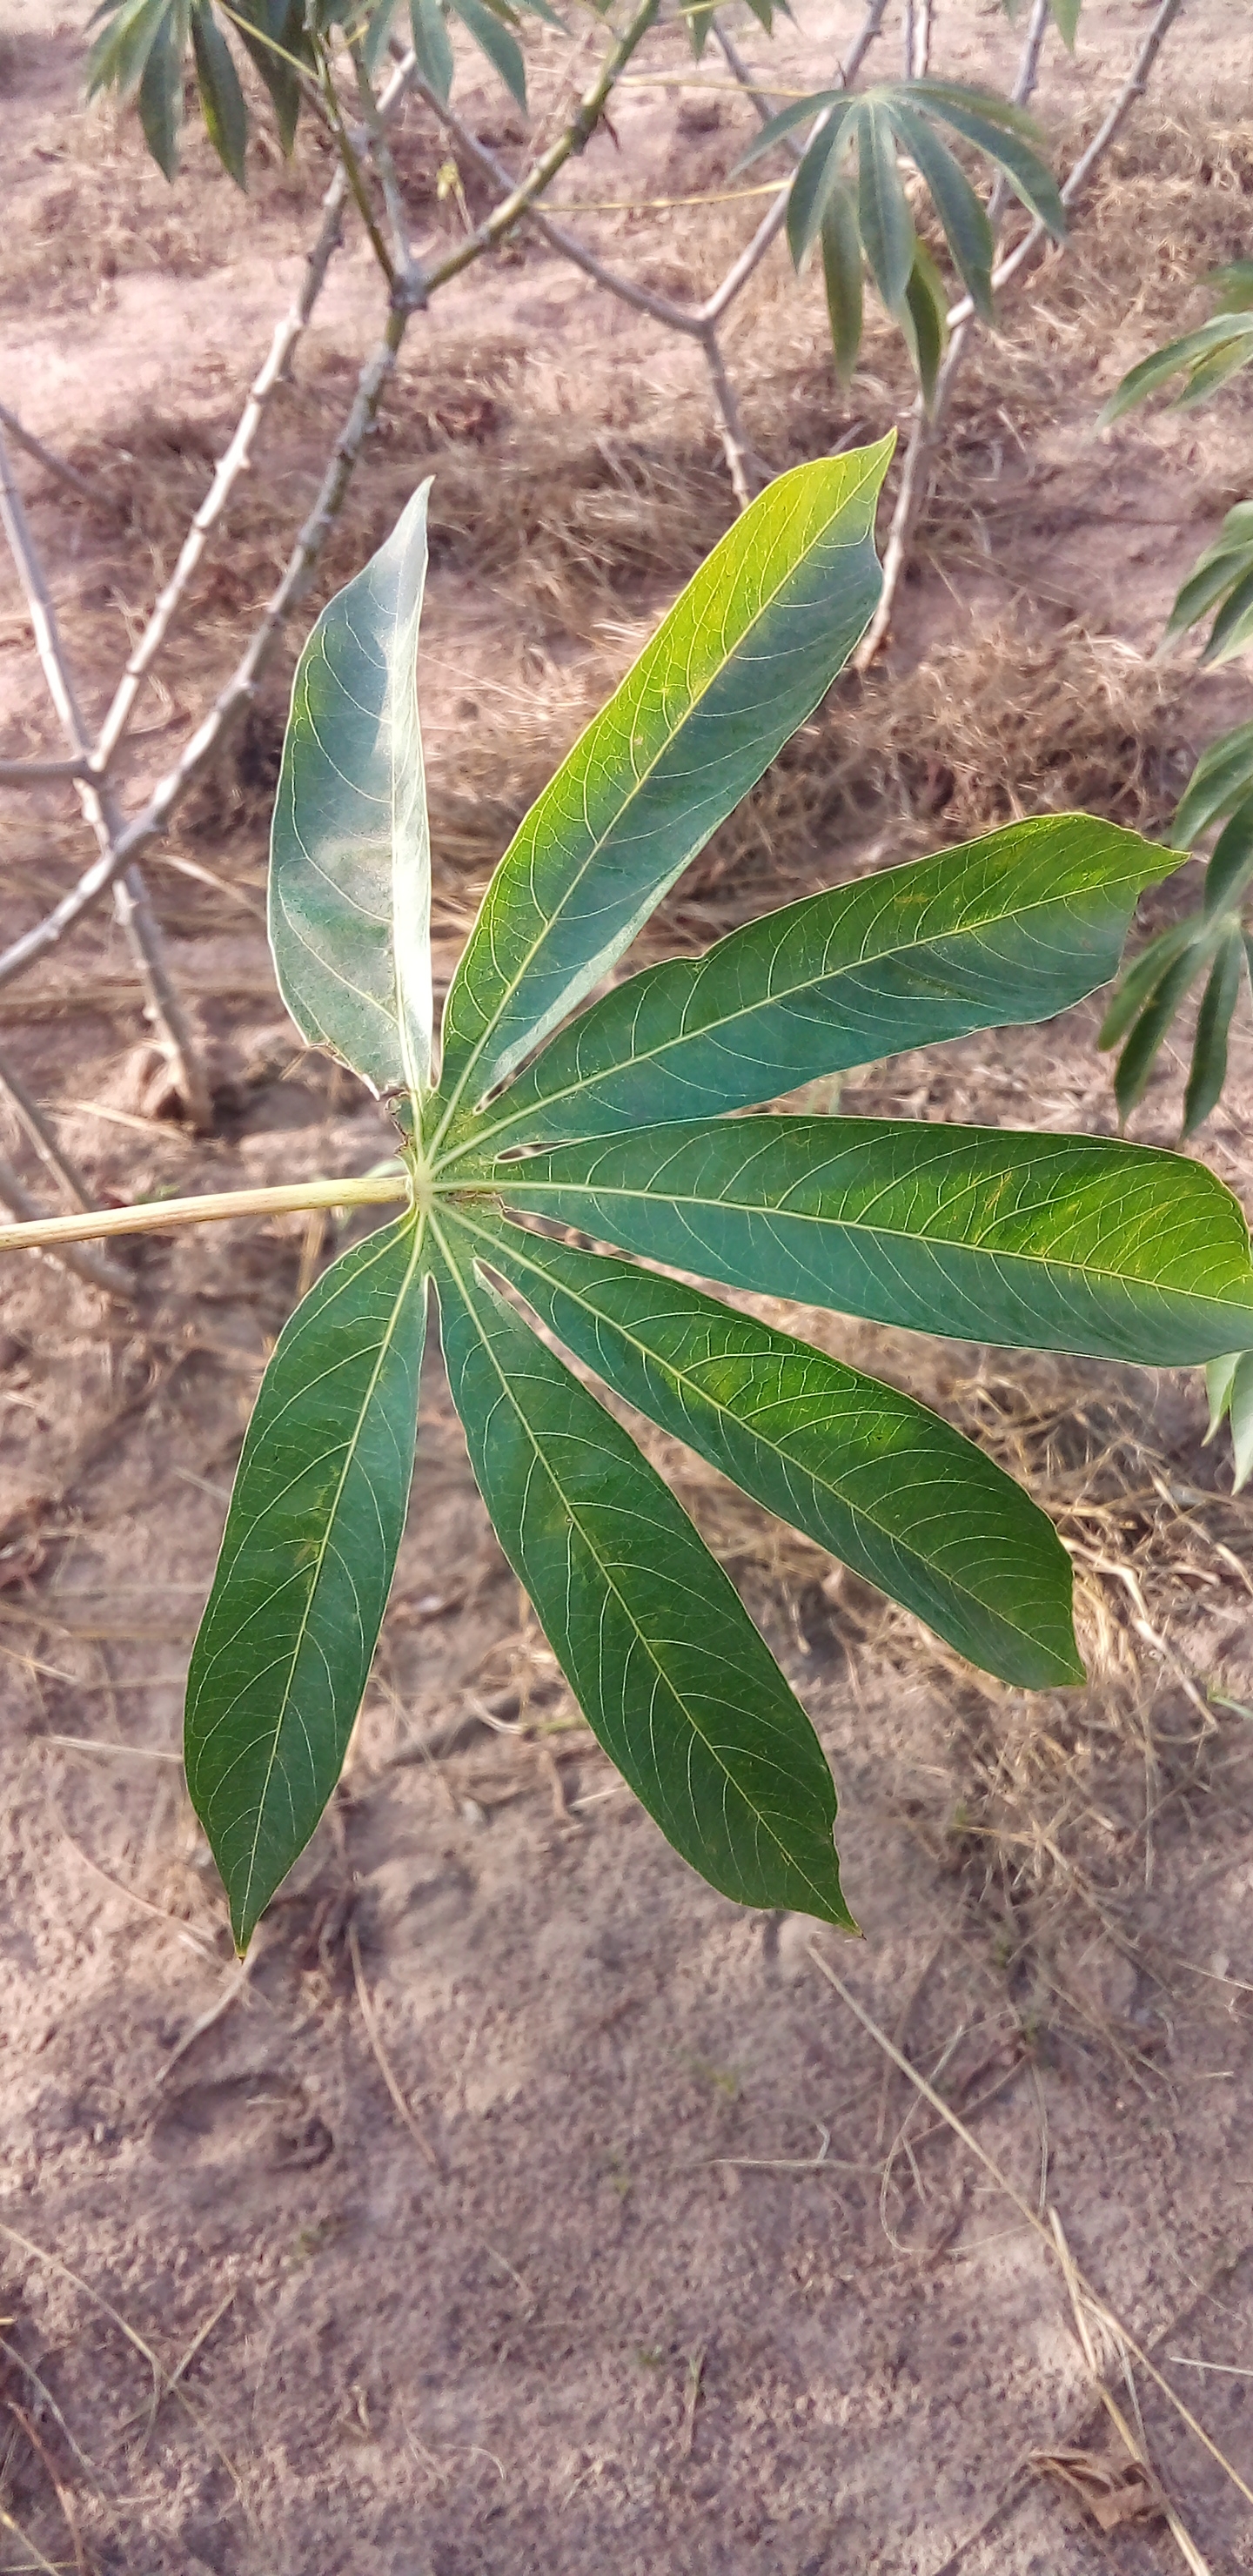
Label: healthy